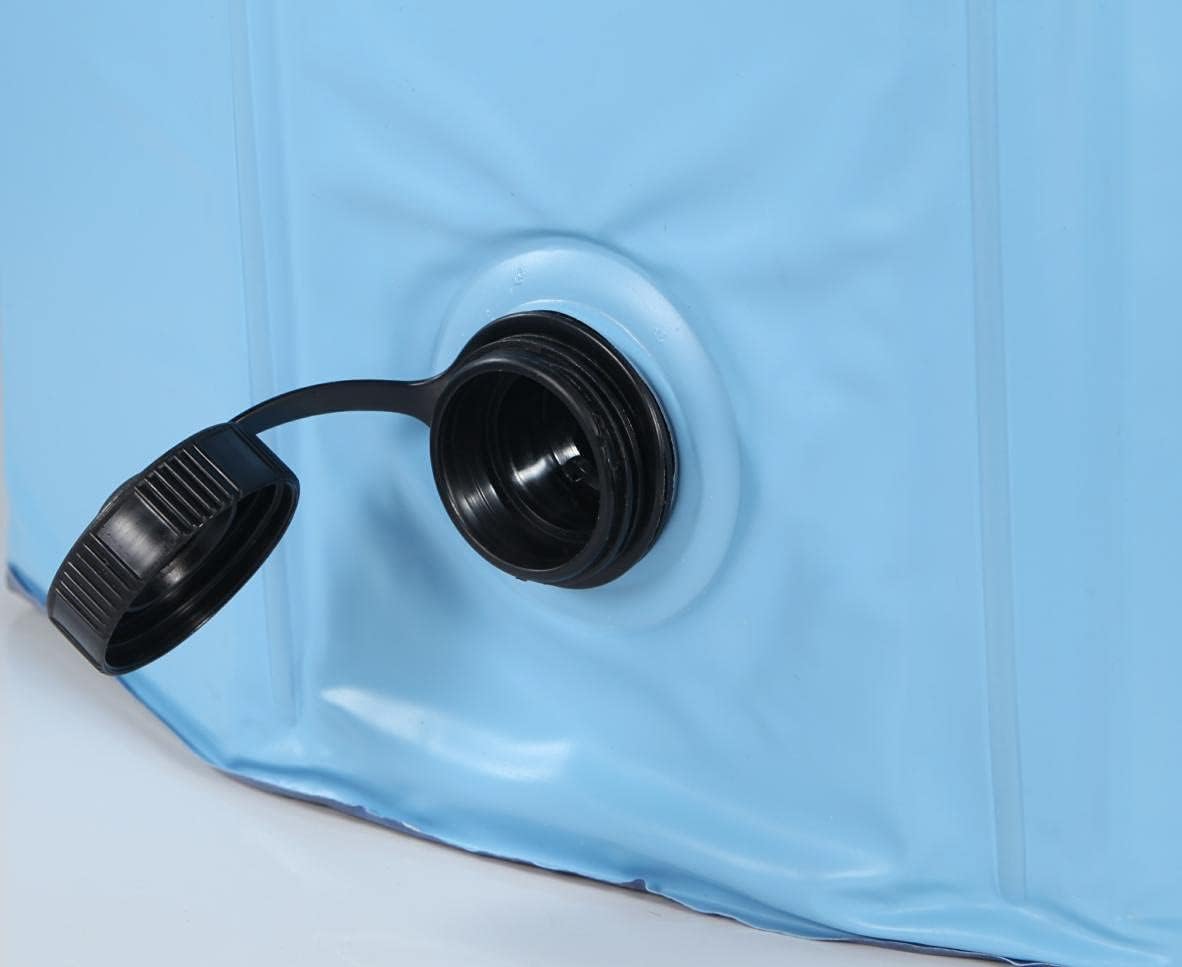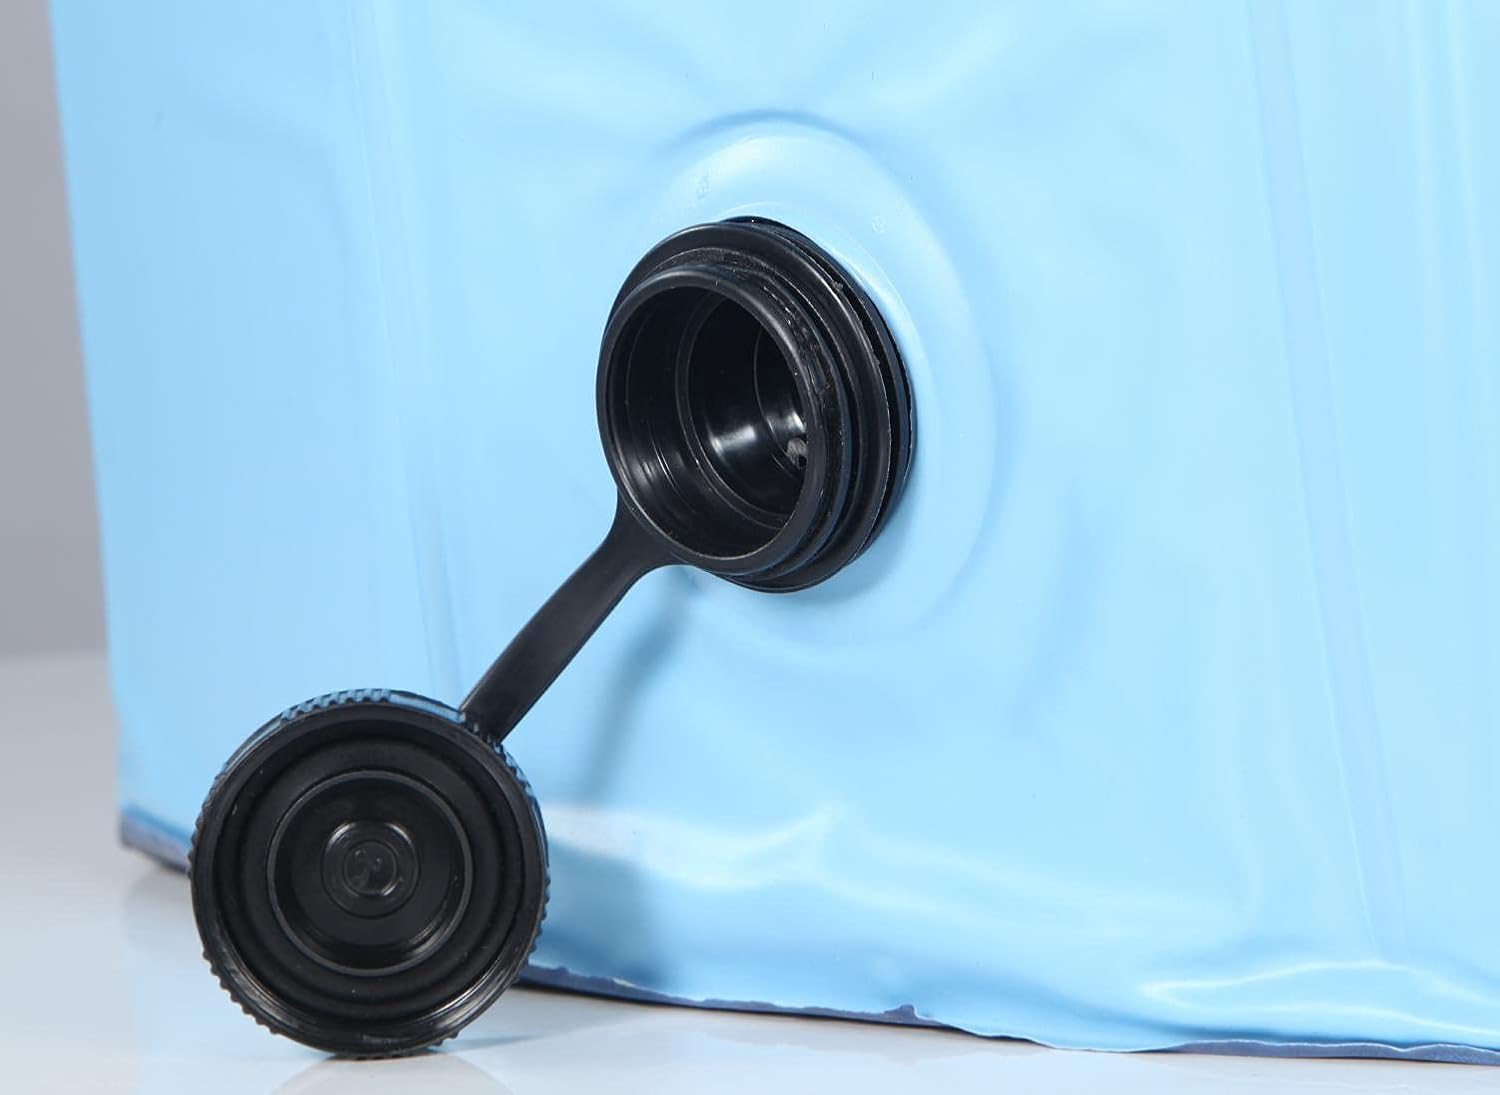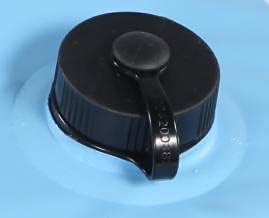
TantivyBo Pool Cap Replacement for Foldable Dog Pool Kiddie Pool, Fit for 32 Inch to 63 Inch Diameter Dog Bath Tub (Black, General Size)
Category: Pet Supplies
Plus Pool Caps Replacement
Features: Dog Pool Accessories: Quick Drain Plug Screw Cap Replacement | Size Guide: The diameter of the cycle is approximate 4cm/1.57inches for your reference | Tips: Suitable for most round dog pools on the market (please measure whether it is suitable before purchase)